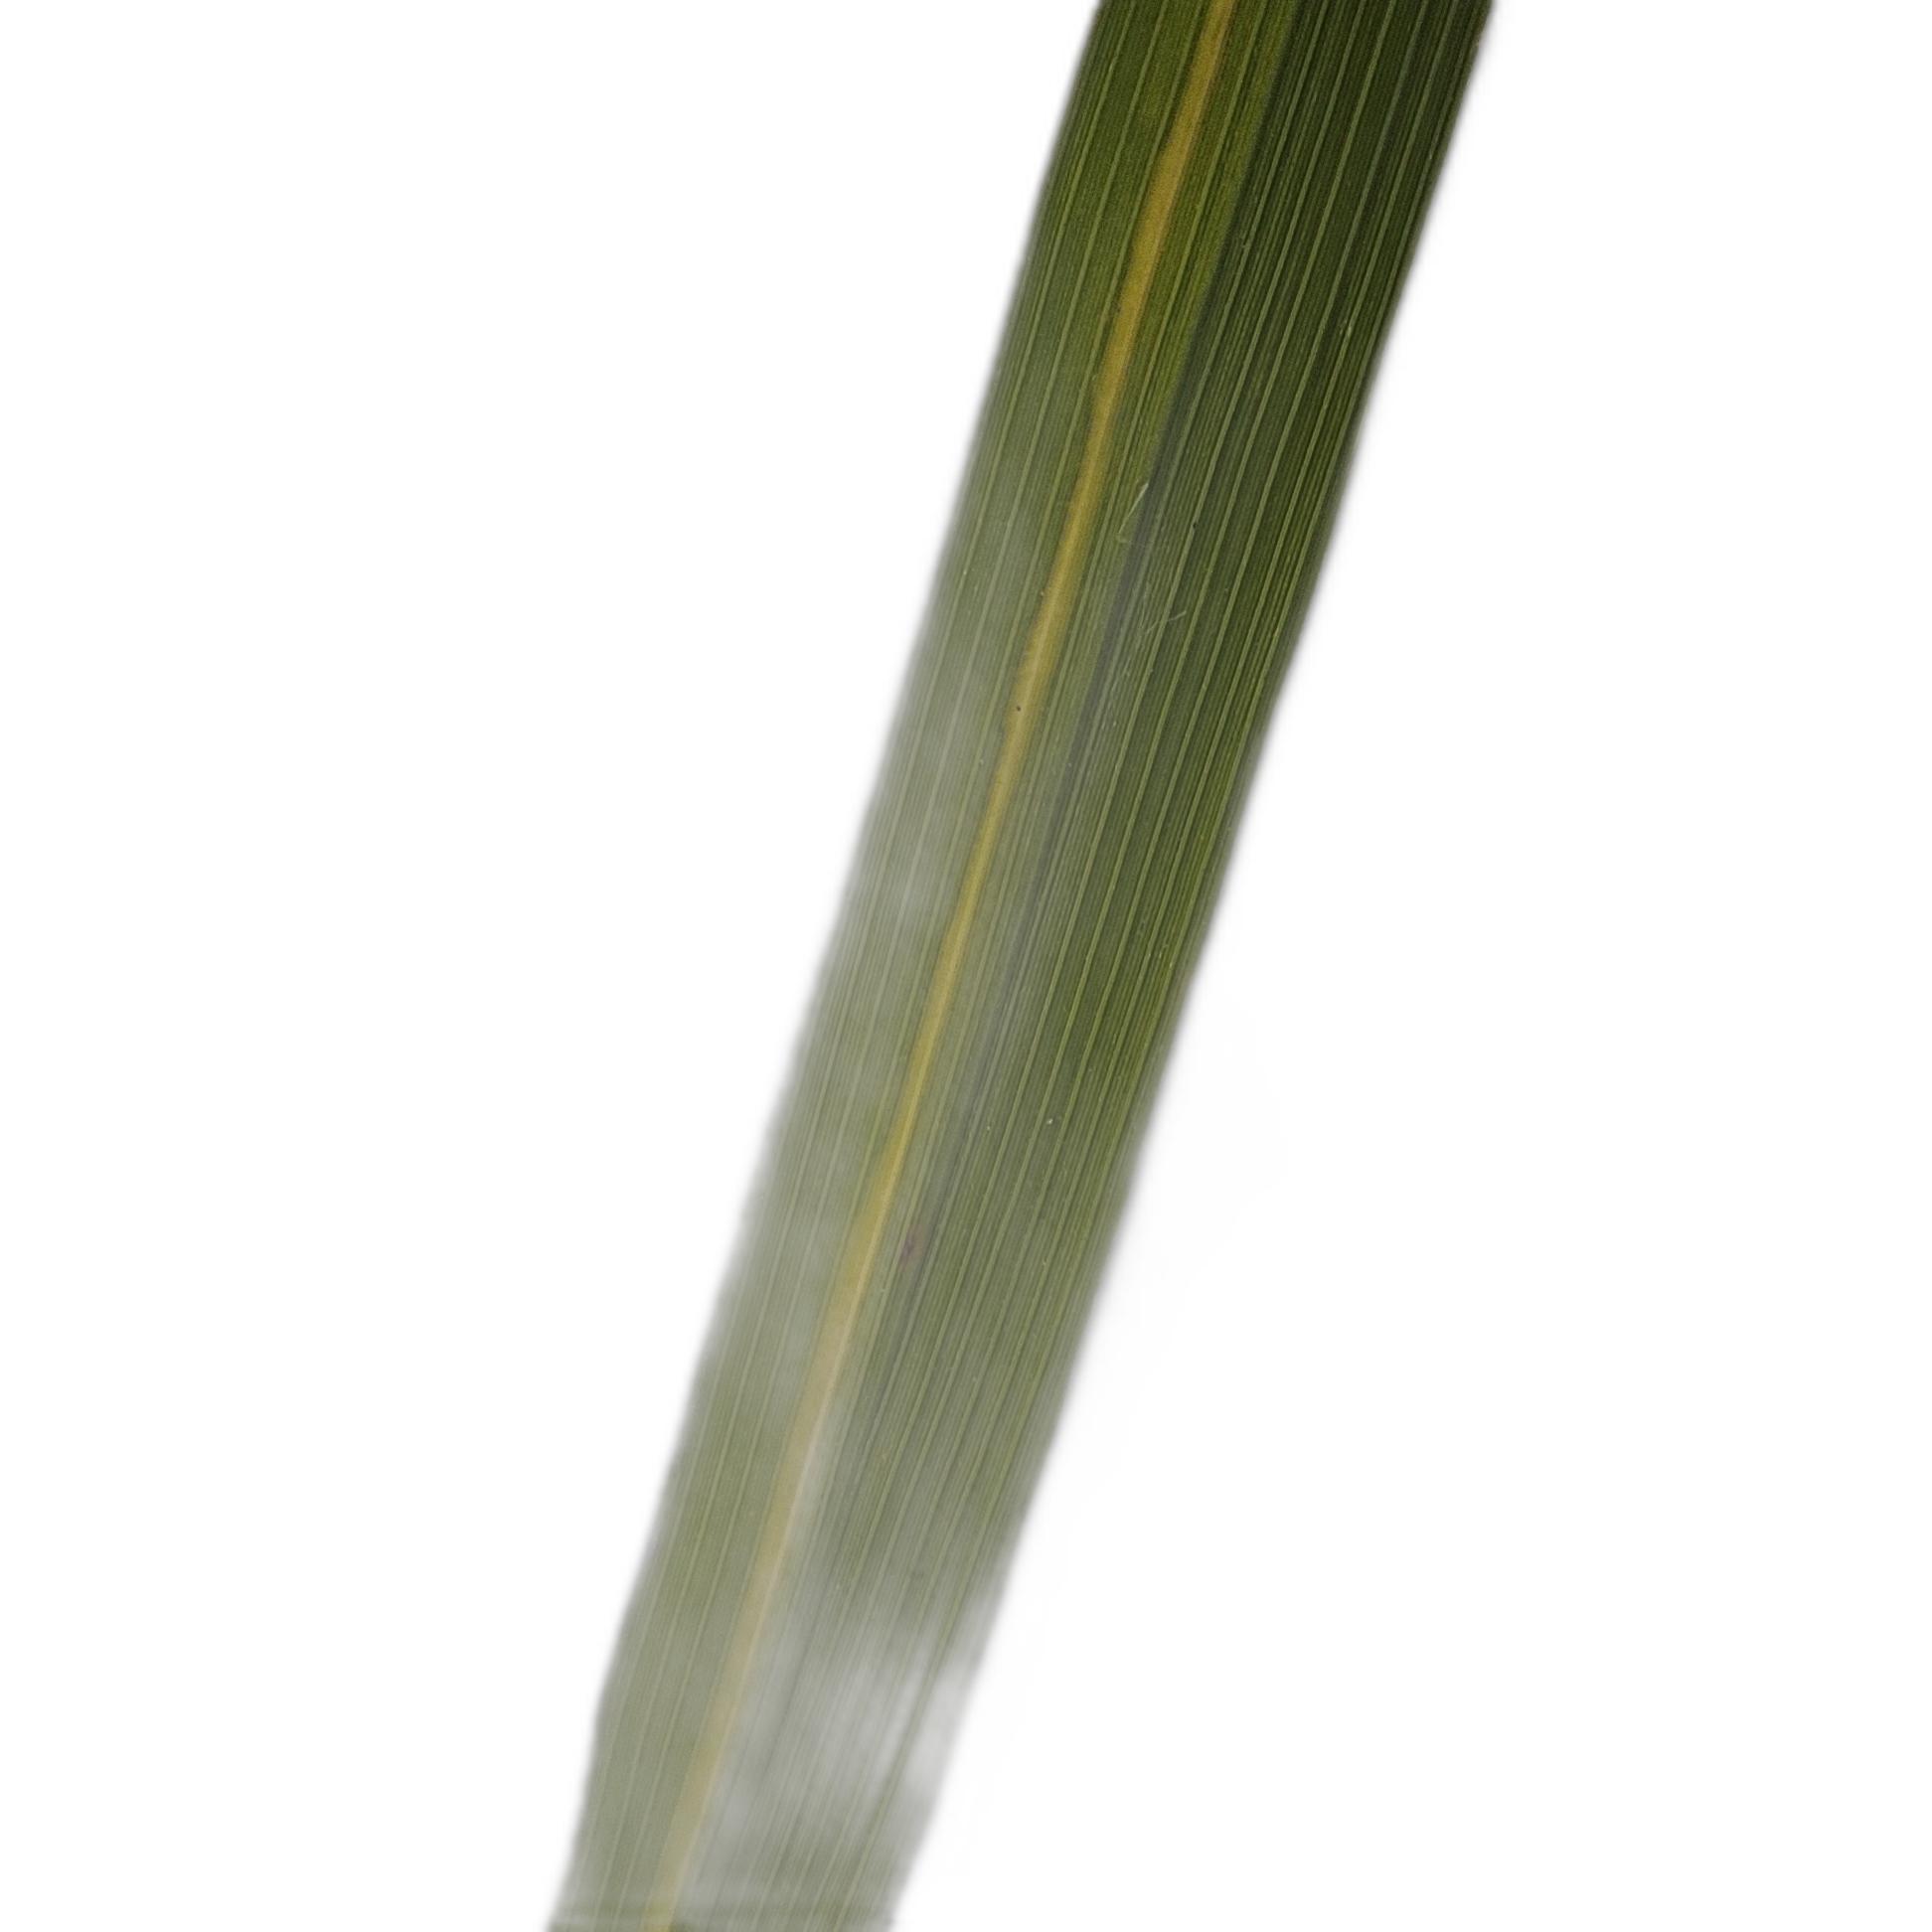
Label: Rice Stripes